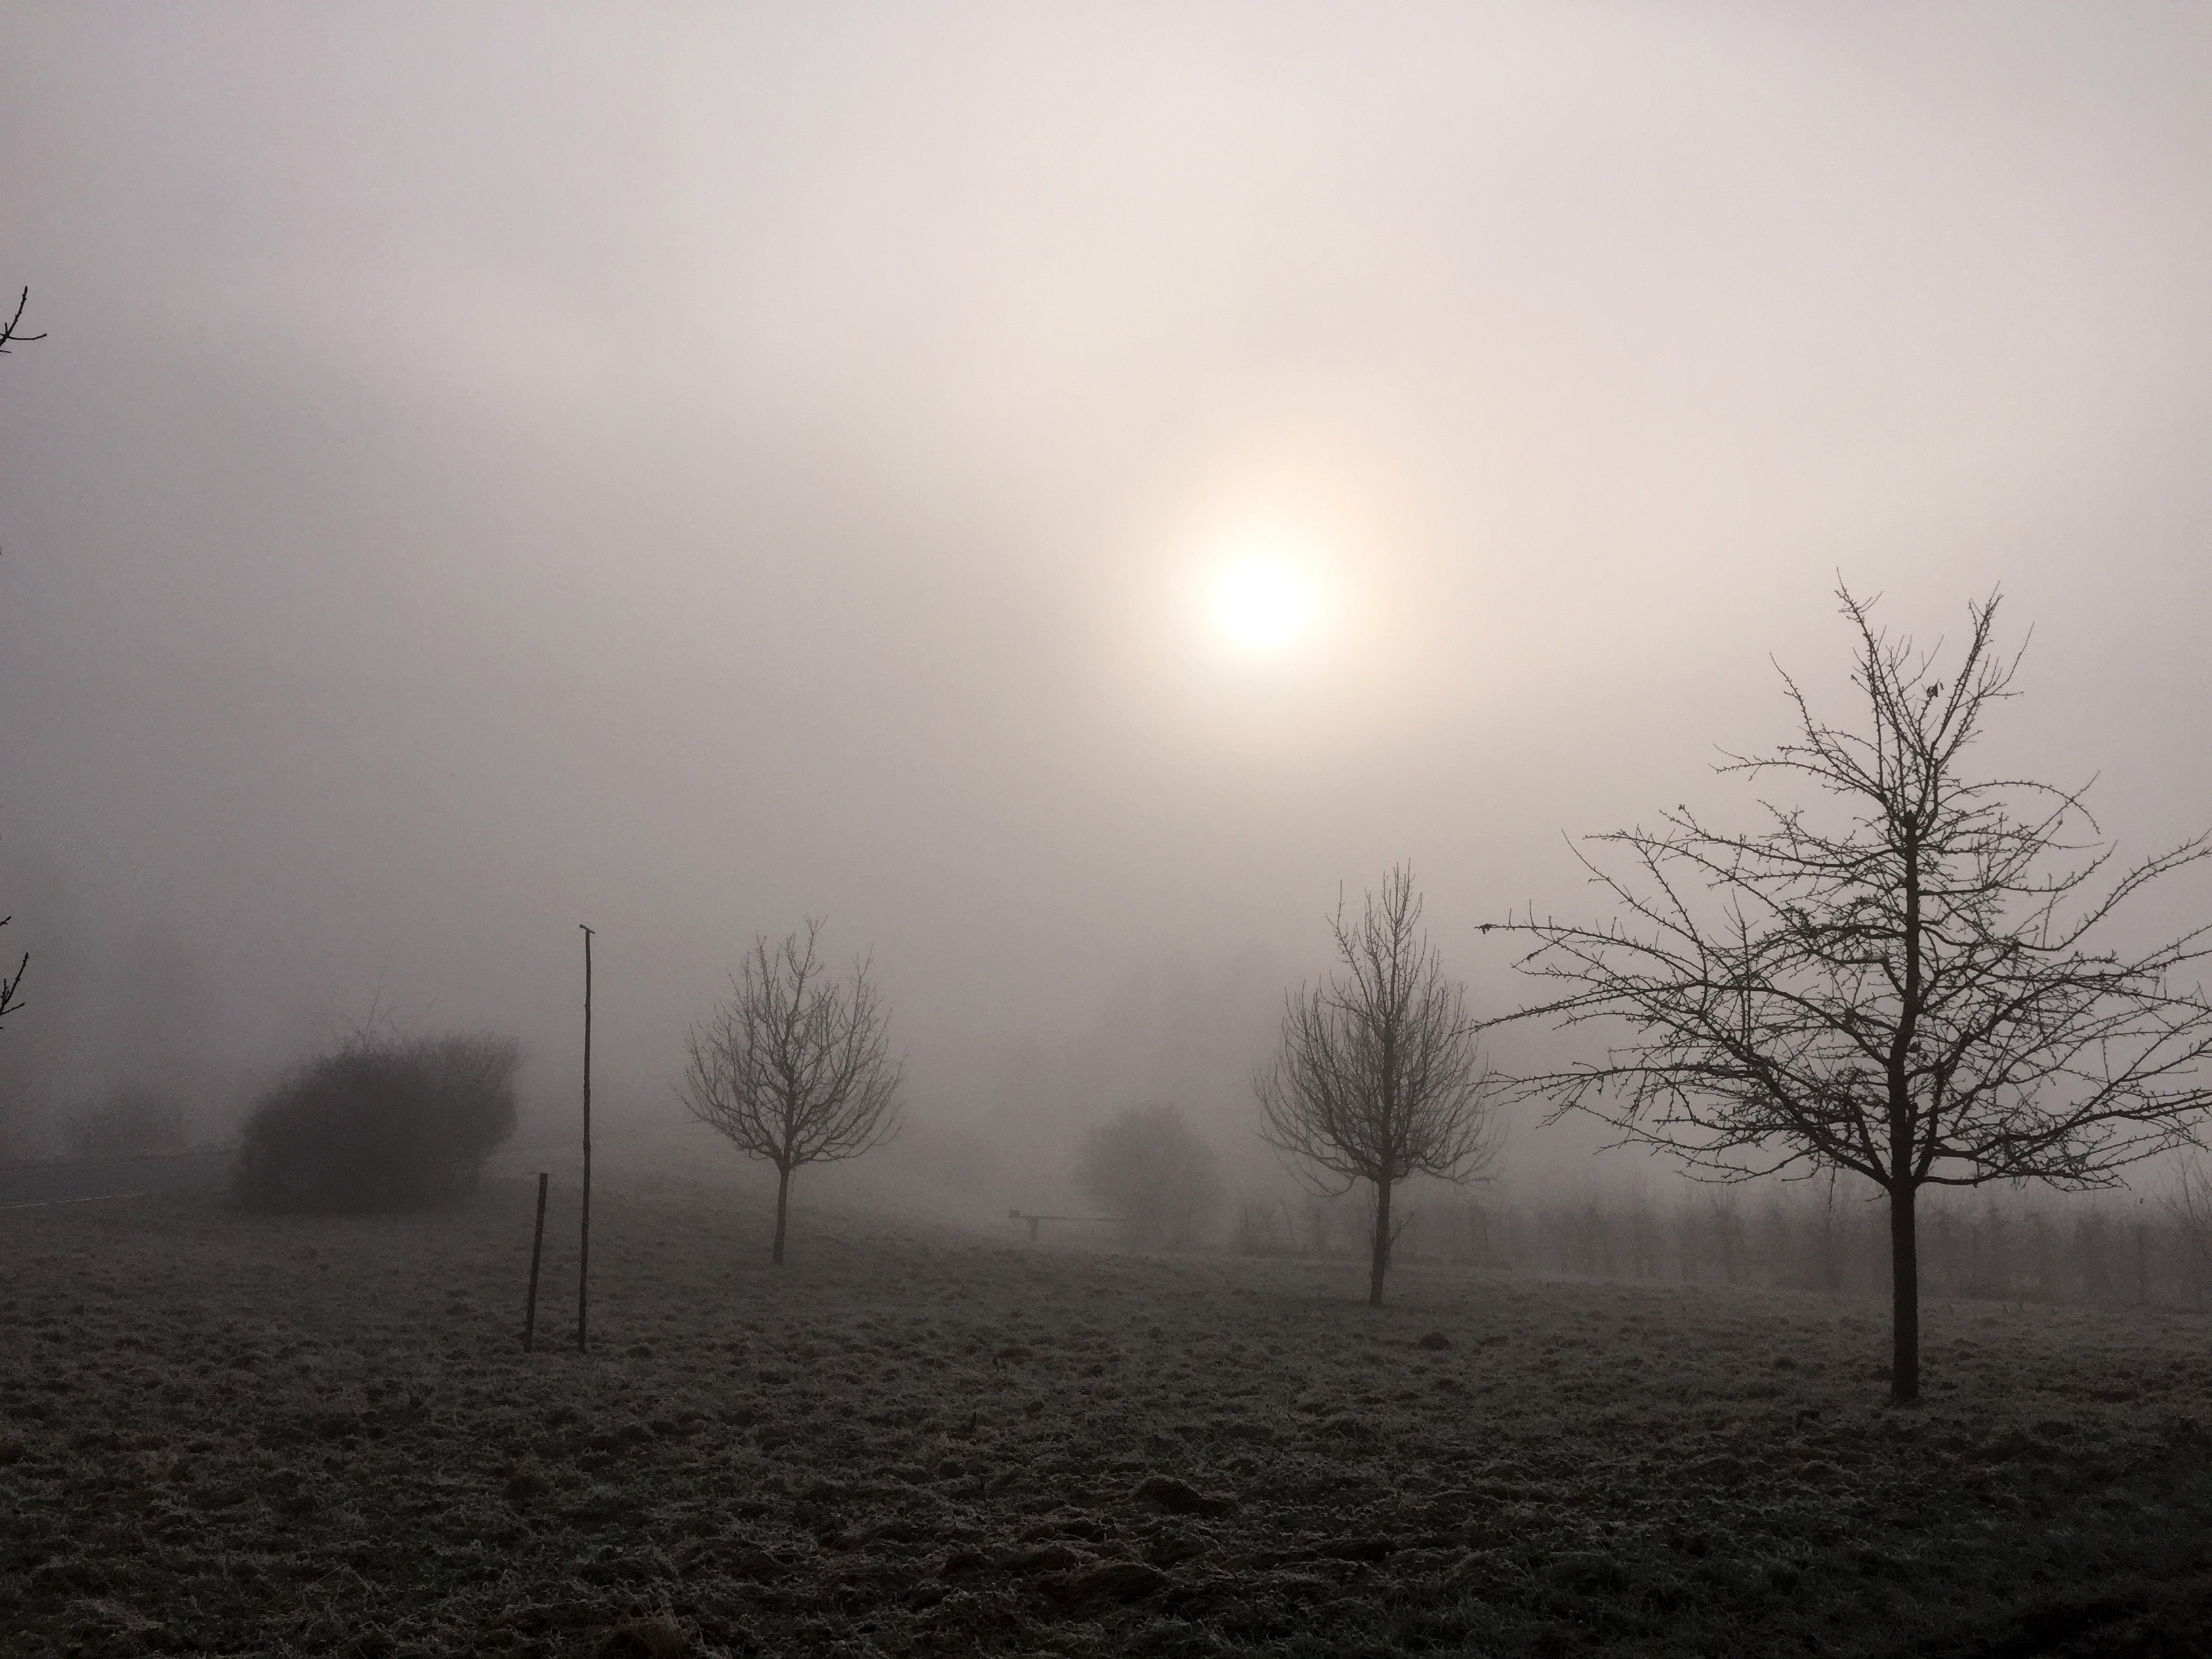
tree, nature, snow, winter, sun, fog, sunrise, mist, sunlight, morning, dawn, atmosphere, dusk, evening, weather, haze, darkness, freezing, atmospheric phenomenon